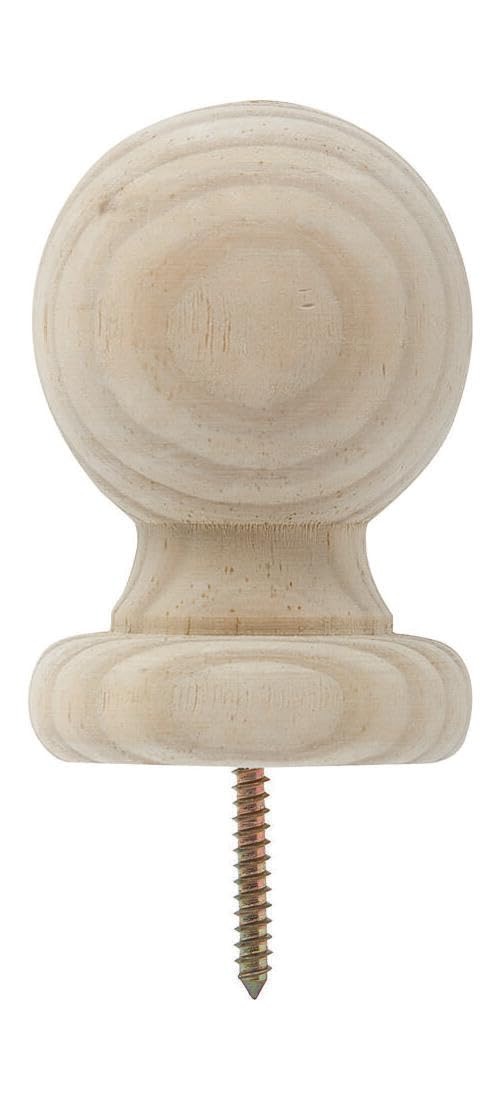
Item Name: Waddell 2-3/4 in. L Prefinished Brown Pine Exterior Post Top
Product Description: Size: 2-3/4" x 4" Small Ball for Fence and Deck Posts Attached with Galvanized Screw in Box Pressure Treated Pine
Value: 1.0
Unit: Count

Price: 13.06